OGI School of Science and Engineering

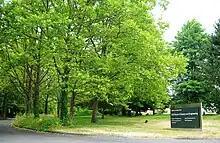
Entrance to the campus in Hillsboro

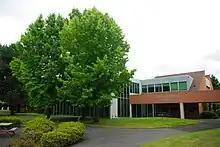
Quad area and library on campus

The OGI School of Science and Engineering had four divisions: Biomedical Engineering, Biomedical Computer Science, and Environmental & Biomolecular Systems. It had a student body of about 330 full-time students, with about one-third of those seeking PhDs. The student body also included about 250 non-degree students.